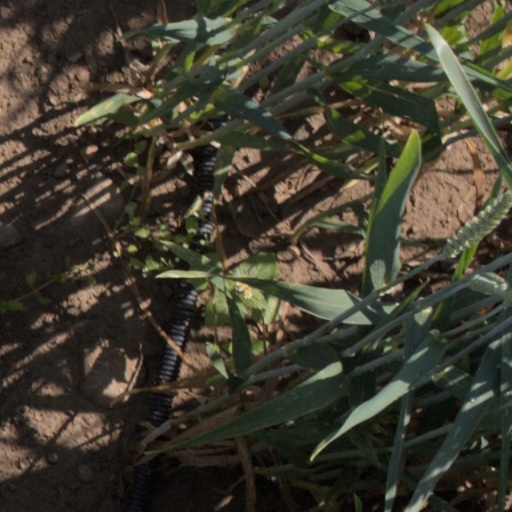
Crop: wheat